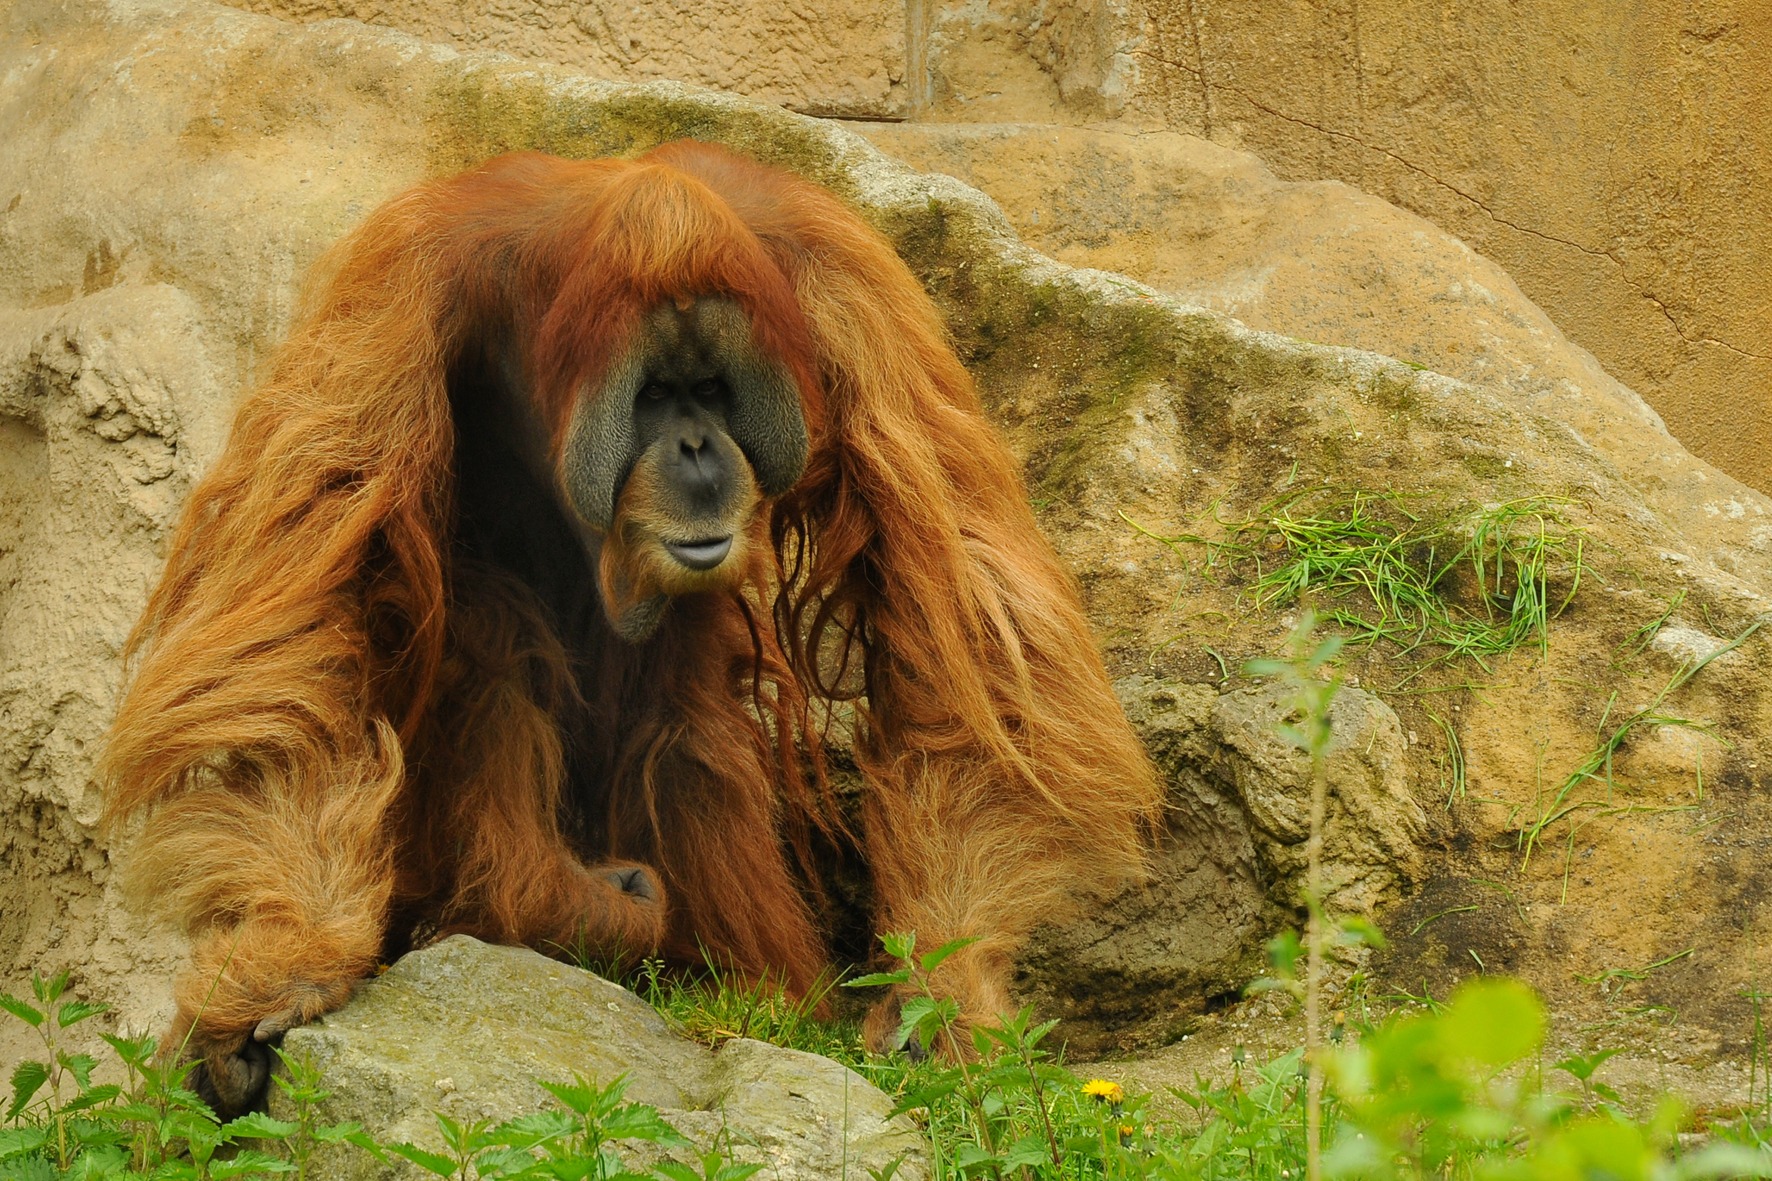
animal, wildlife, zoo, mammal, mane, monkey, fauna, primate, orangutan, vertebrate, orang utan, great ape